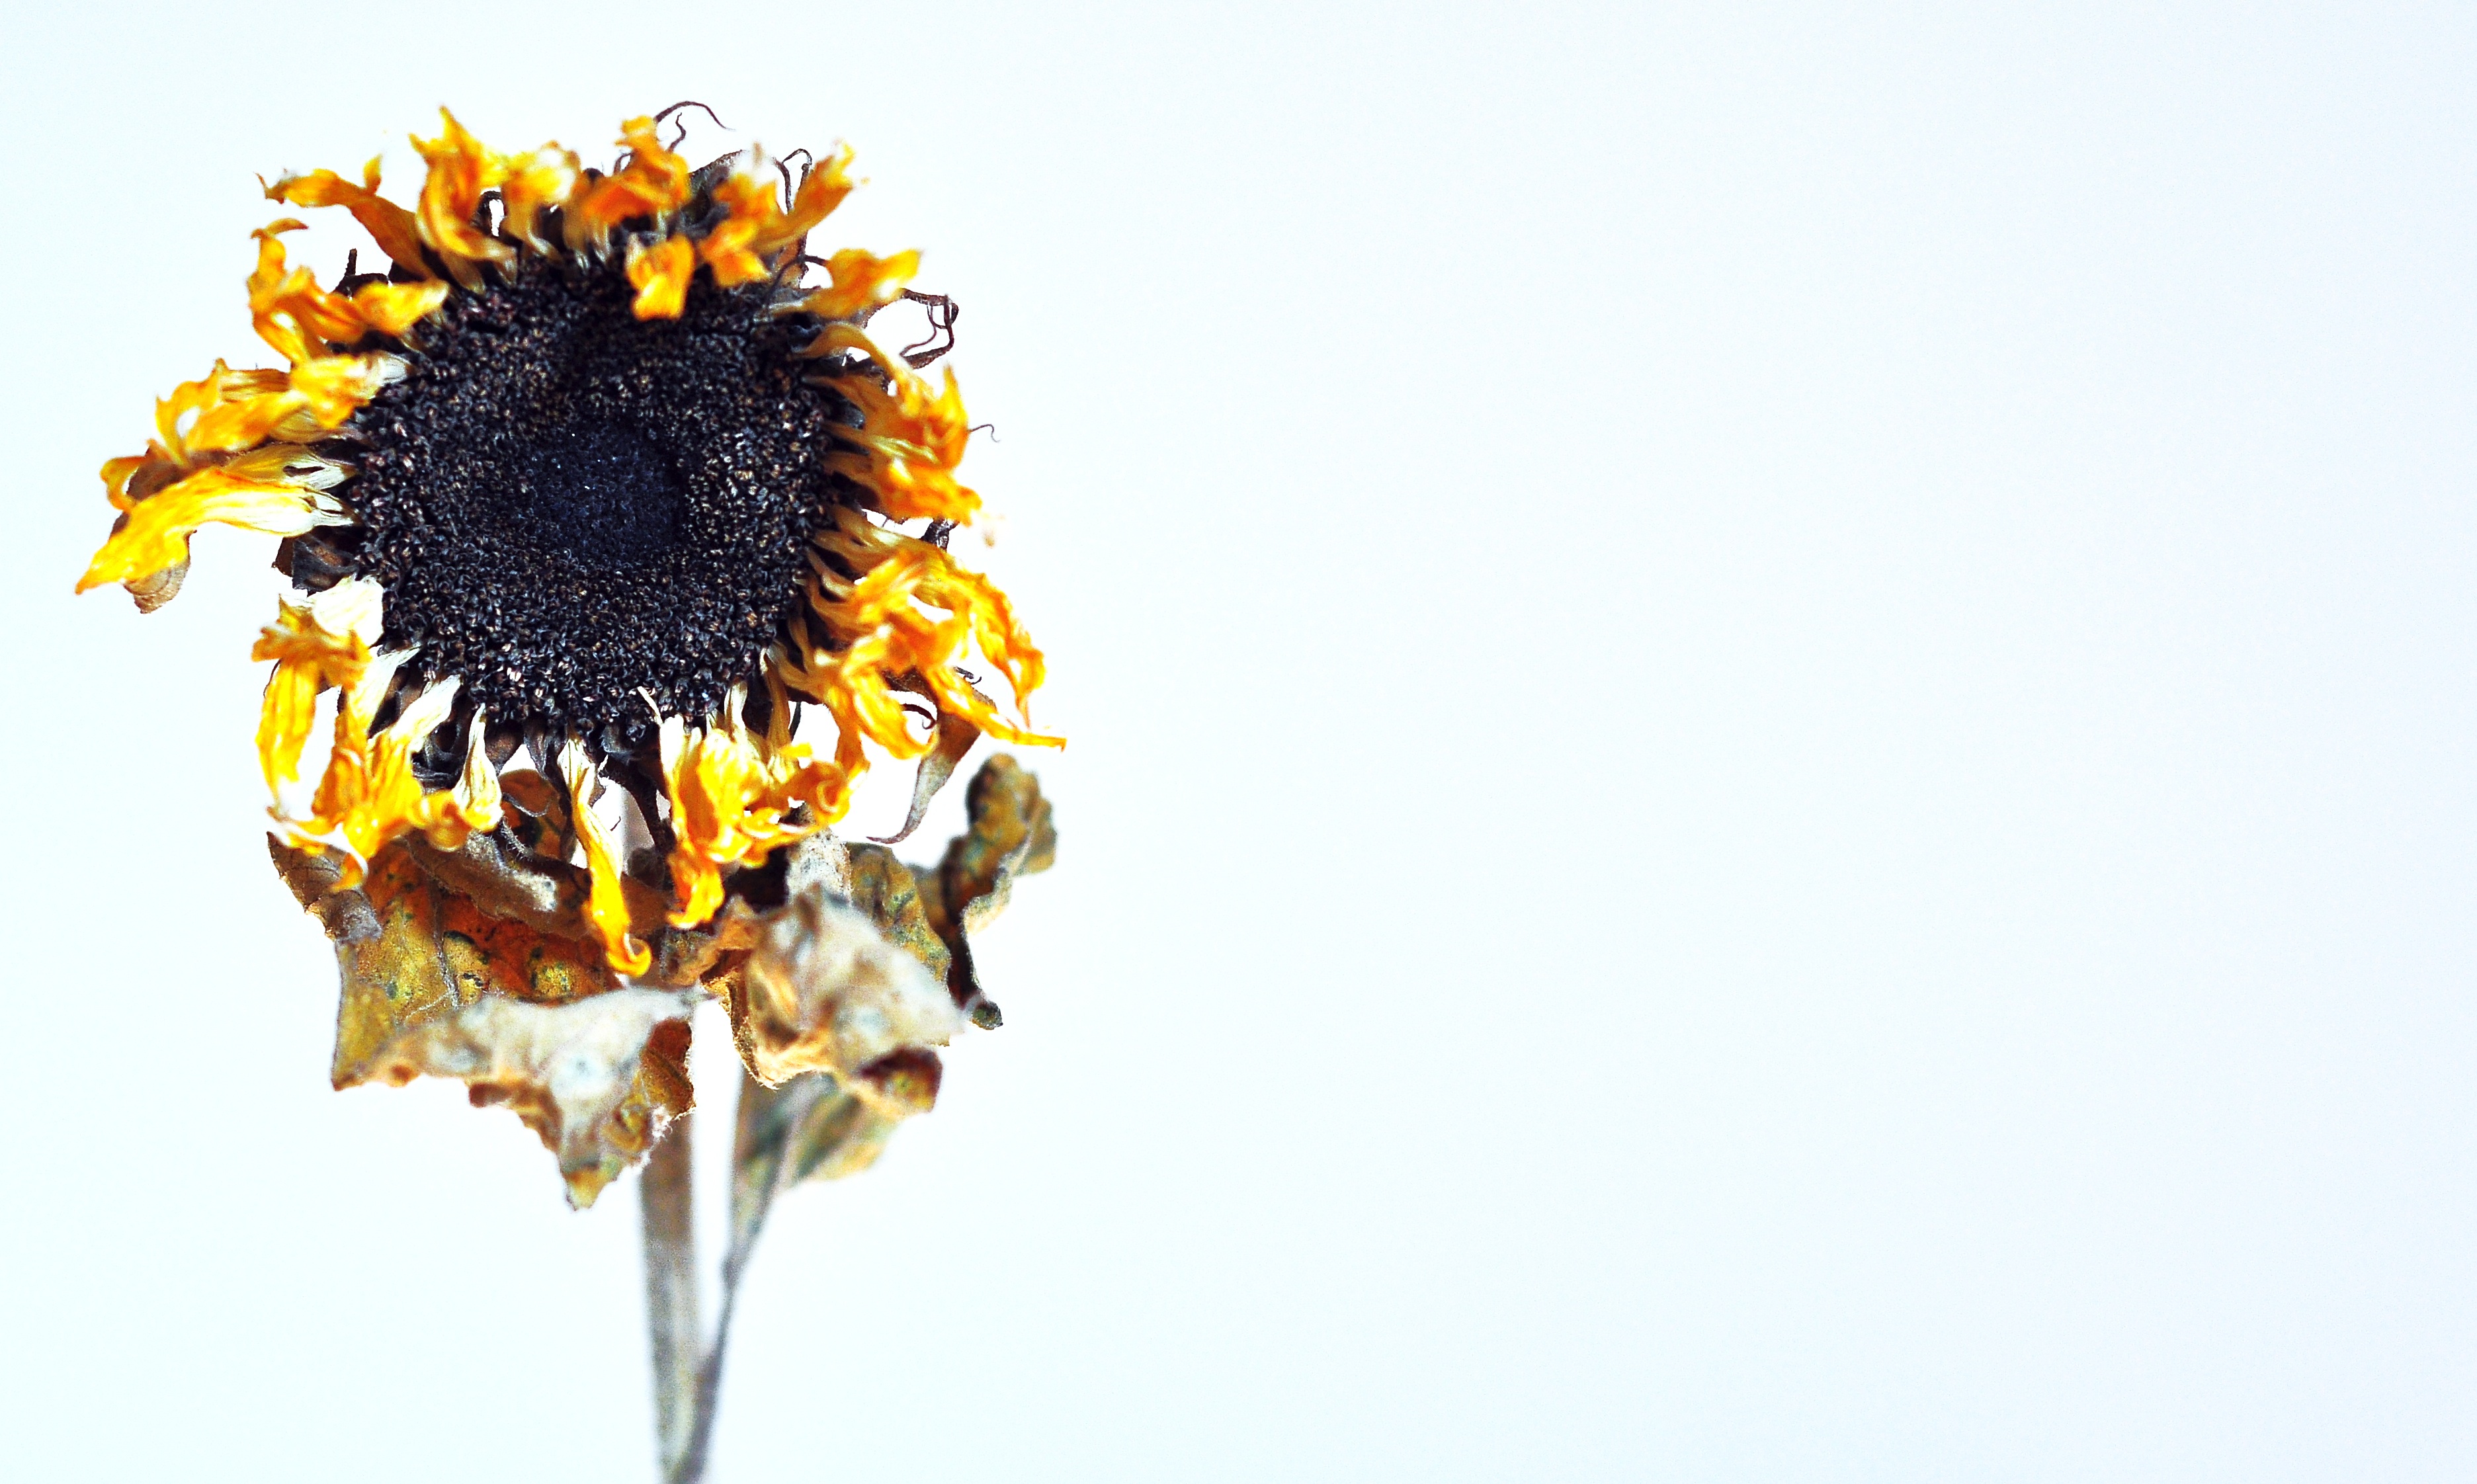
plant, flower, petal, produce, sunflower, macro photography, flowering plant, daisy family, sunflower seed, land plant